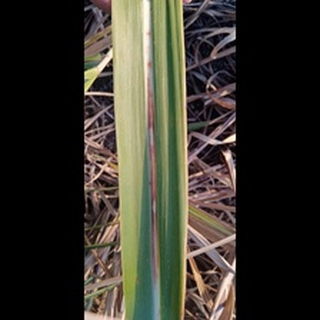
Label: sugarcane_red_rot